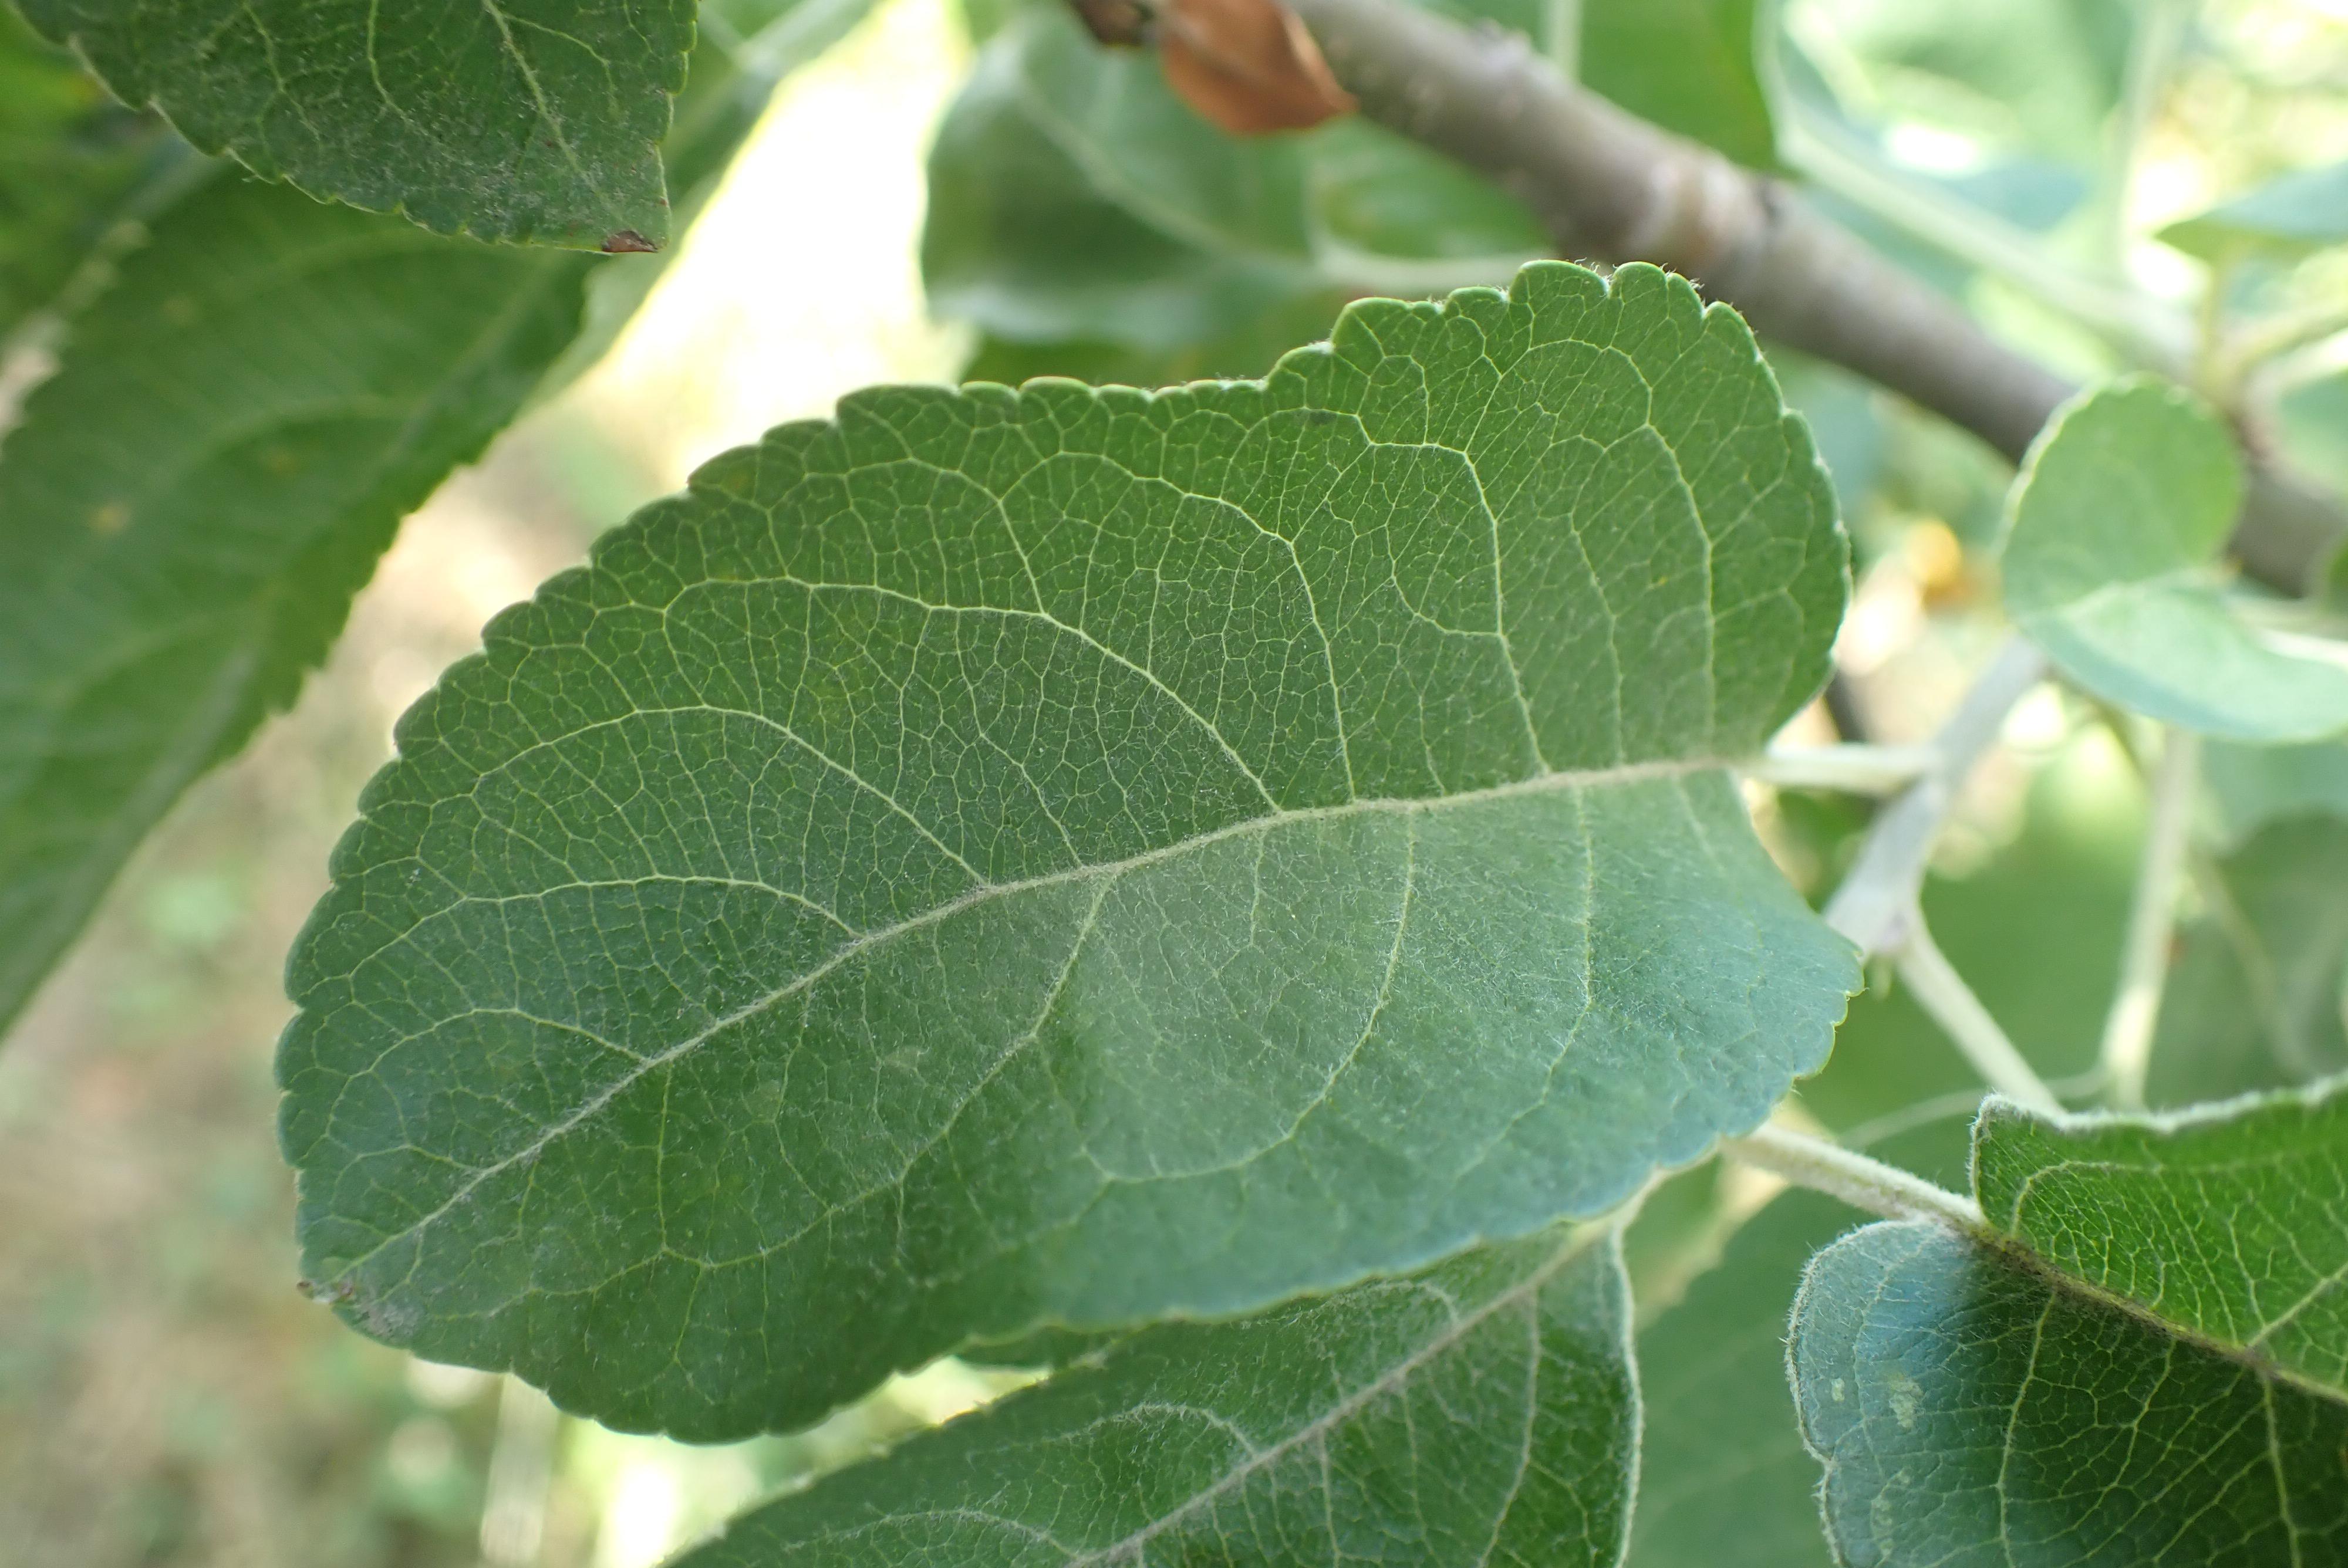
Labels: healthy